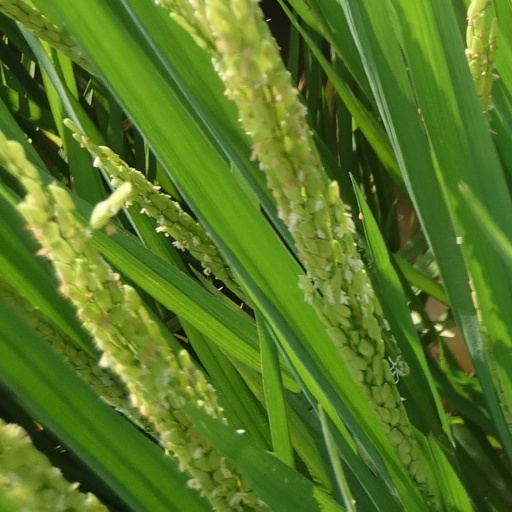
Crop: rice